The Shepherd Express

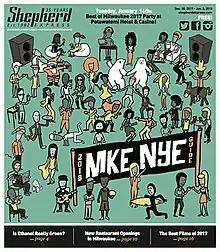
December 28, 2017 cover of the "Shepherd Express"

The Shepherd Express is an alternative monthly magazine published in Milwaukee, Wisconsin.